Iglesia de la Purísima Concepción (Santa María Xoxoteco)

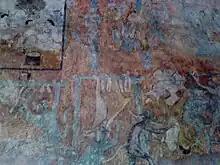
Xoxoteco mural in the church

Iglesia de la Purísima Concepción is a church located in Santa Maria Xoxoteco, some 2.5 kilometers east of San Agustín Metzquititlán, Mexico. The church is noted for its 16th century Xoxoteco murals, which are considered unique in Latin America.